Adam Zhu

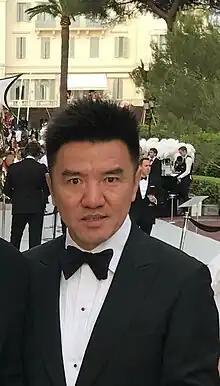
Adam Zhu at the 71st Cannes Film Festival

Adam Zhu is an American investment banker and media producer for his work on China-related documentaries and public affairs television.